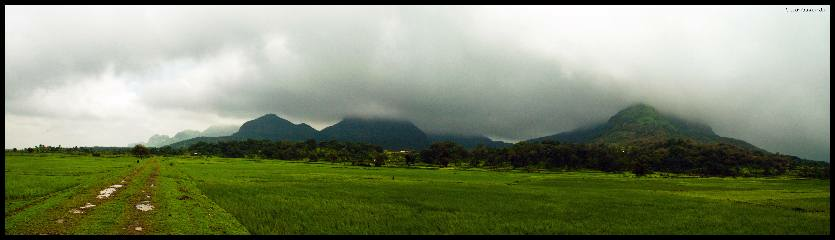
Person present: No